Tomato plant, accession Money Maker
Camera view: tilt-top (135 deg); turntable rotation: 210 degrees
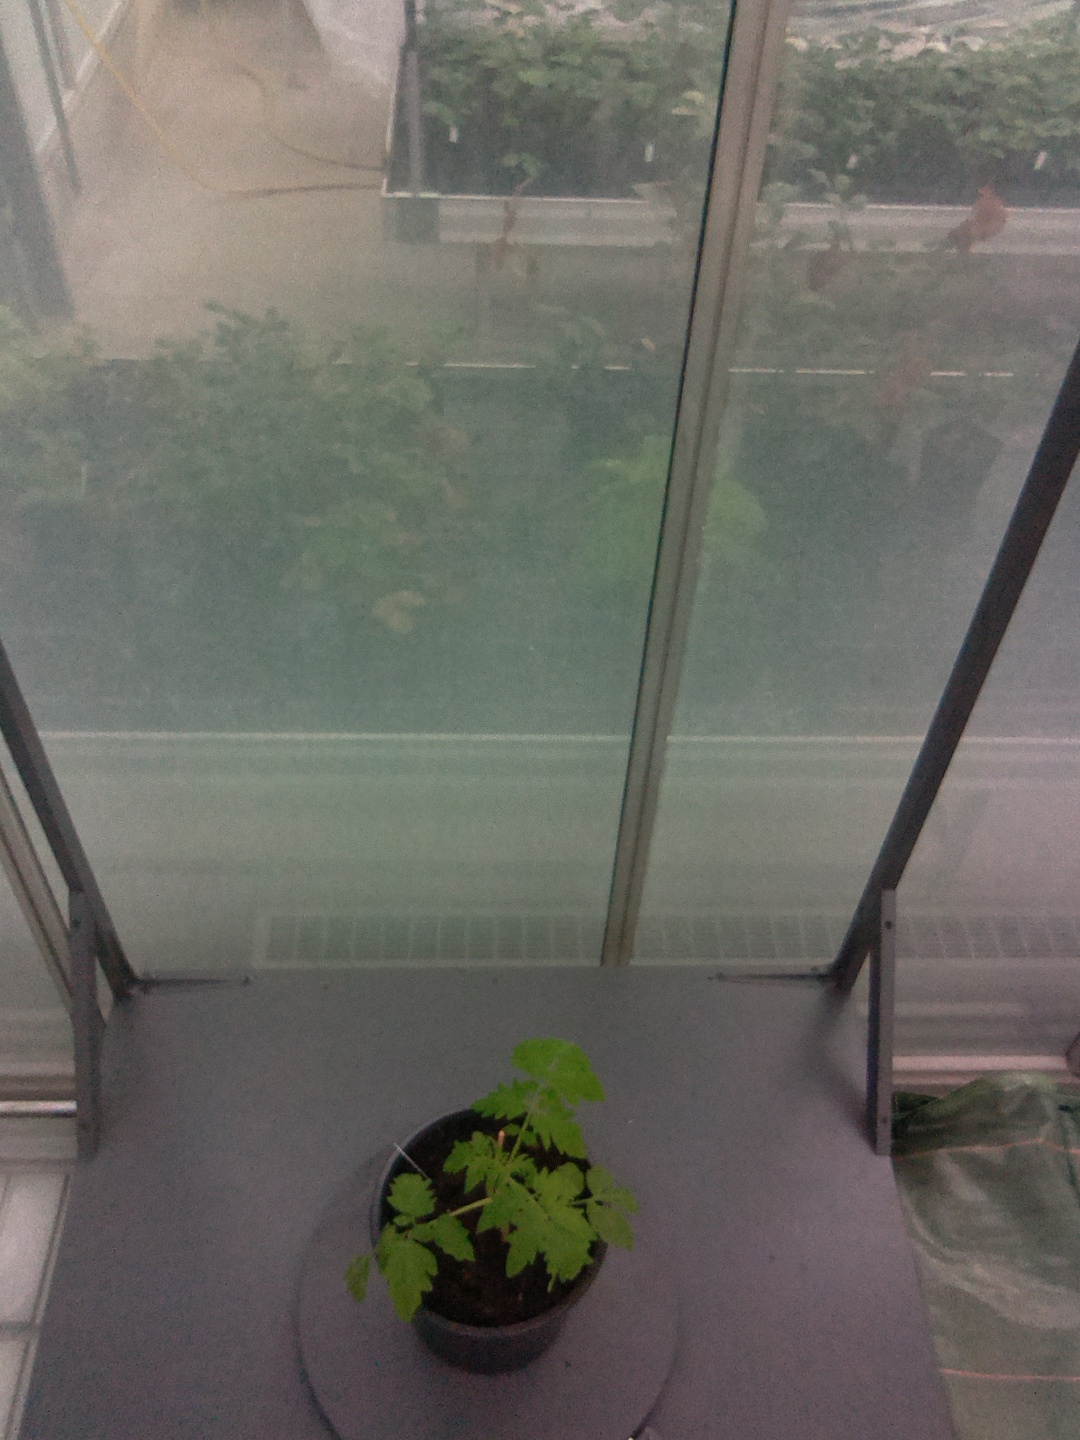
BBCH growth stage 13: 6 of true leaves visible